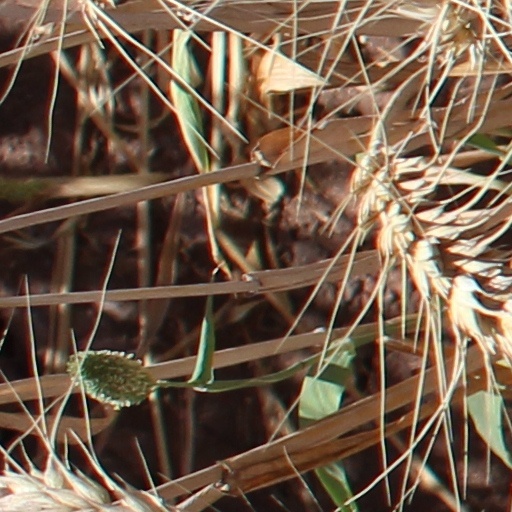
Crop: wheat